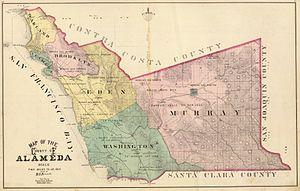
Le comté d'Alameda est un comté de l'État de Californie aux États-Unis situé à l'est de la baie de San Francisco. Au recensement de 2010, le comté comptait 1 510 271 habitants, ce qui en faisait le septième plus peuplé de l'État et le vingt-deuxième du pays. Son siège est Oakland et les autres grandes villes sont Fremont, Berkeley et Hayward.